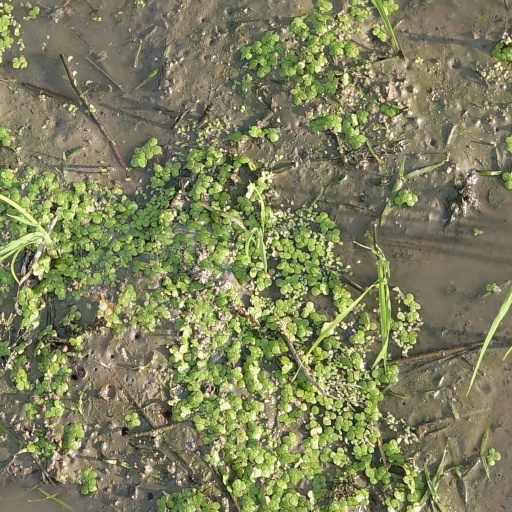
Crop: rice